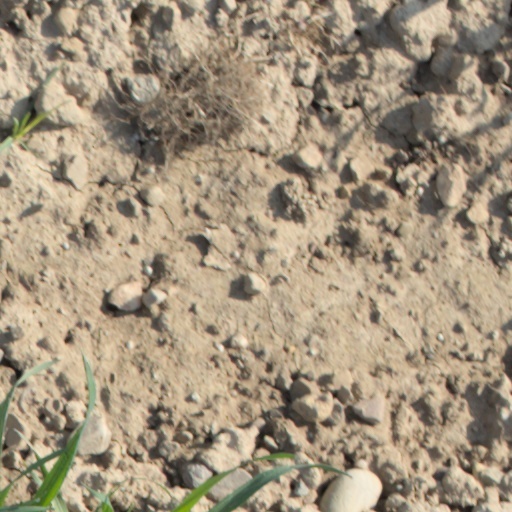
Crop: wheat